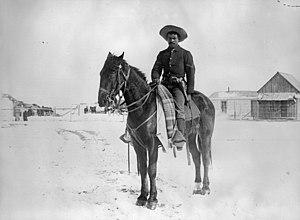
Pendant la guerre de Sécession, le 5ᵉ United States Colored Cavalry est un des 6 régiments de cavalerie des USCT de l'United States Army.